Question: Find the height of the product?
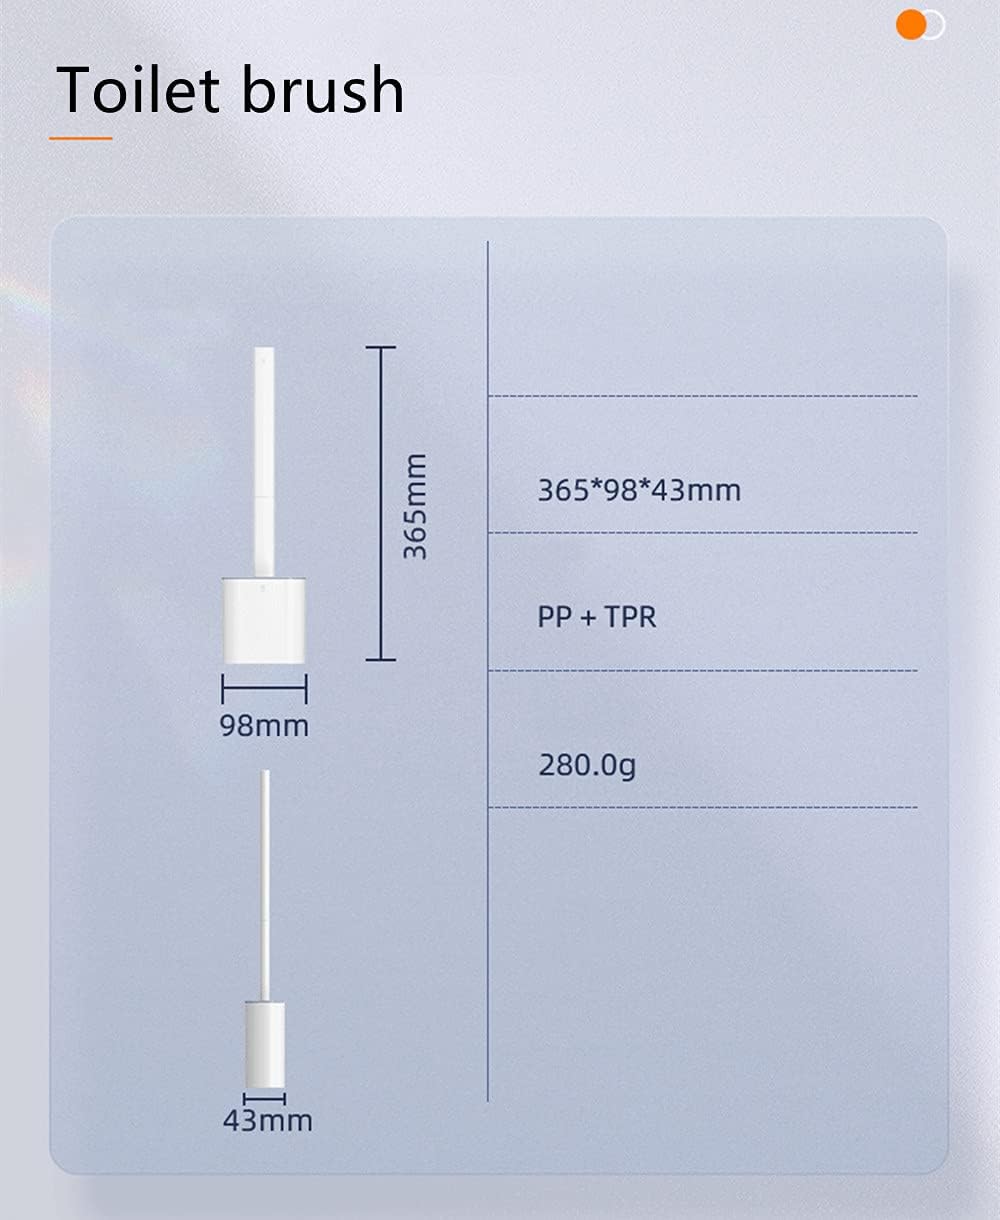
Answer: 365.0 millimetre